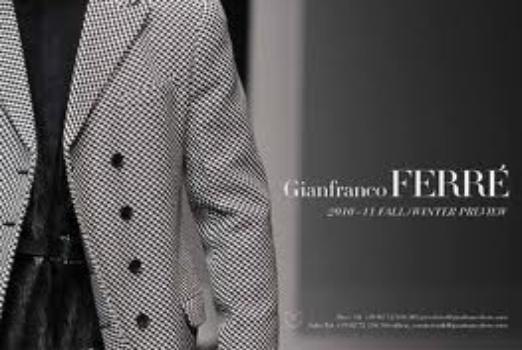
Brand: Gianfranco Ferre
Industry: Necessities